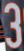
Number: 3